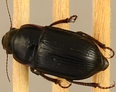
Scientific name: Euryderus grossus
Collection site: Central Plains Experimental Range NEON (CPER), plot CPER_003